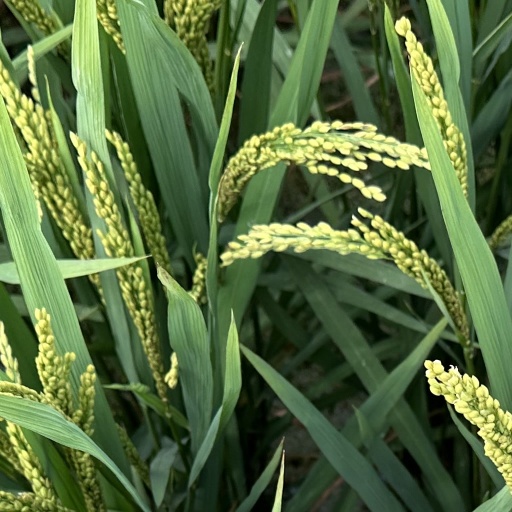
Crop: rice